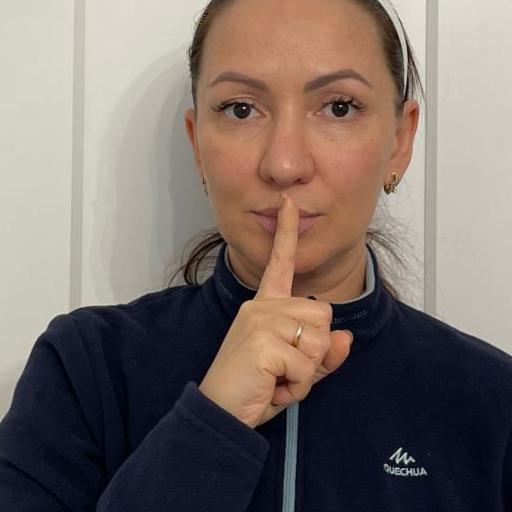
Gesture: mute